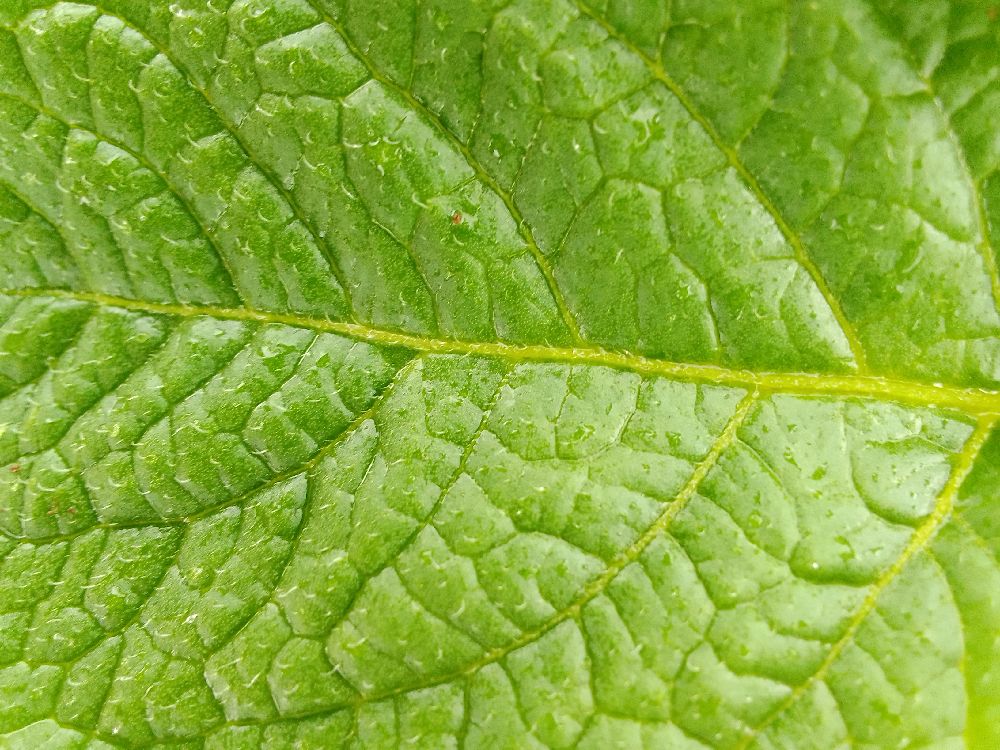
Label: Healthy